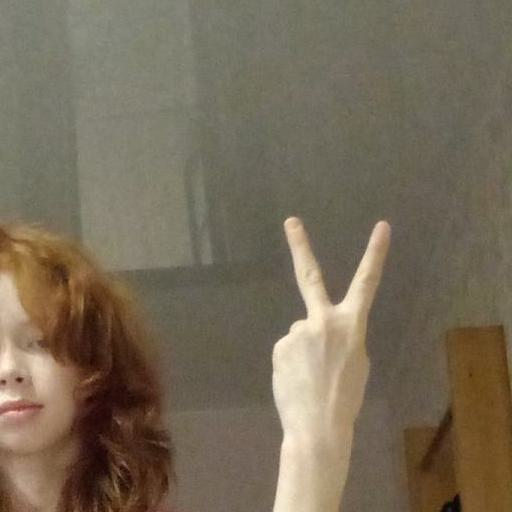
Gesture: peace_inverted